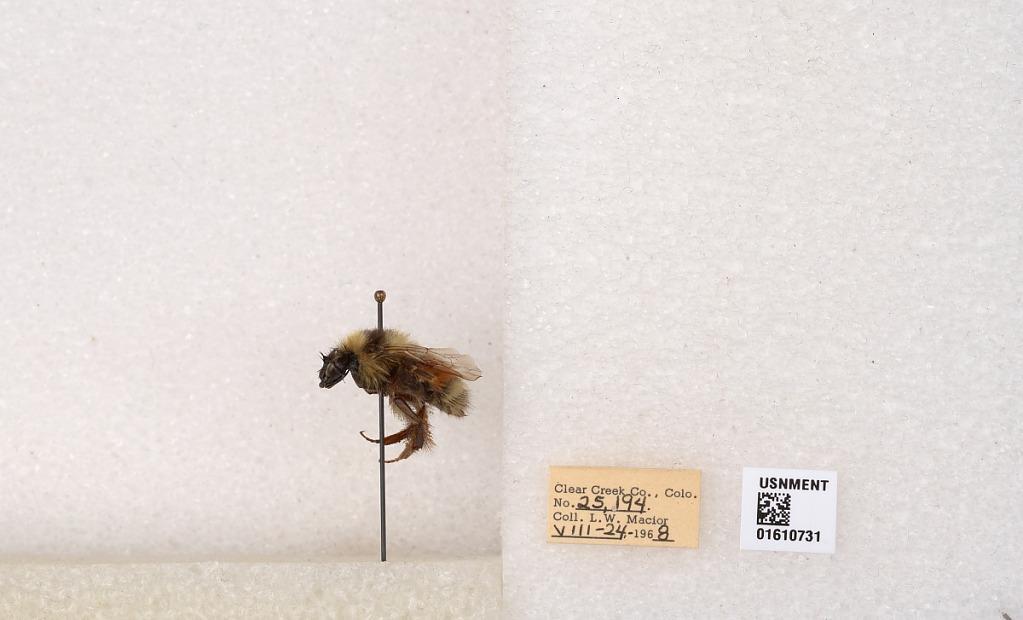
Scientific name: Bombus (Pyrobombus) sylvicola Kirby
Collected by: L. Macior
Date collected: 1968-8-24
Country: United States
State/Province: Colorado
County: Clear Creek
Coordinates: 39.6891, -105.644